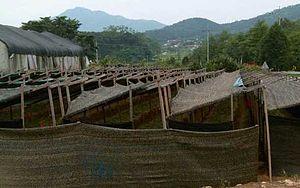
Culture du Ginseng en Corée Photo prise sur l'île de Kangwha, août 2004 (c) Etienne André, licence Wikipedia Le ginseng est une plante de sous-bois, qu'il est nécessaire de protéger de la lumière solaire directe, d'où ces auvents en tissu ou en paille de riz en saison chaude. L'ouverture est dirigée vers le nord (à droite de la photo). Après les plusieurs années de croissance d'une récolte, le champ doit impérativement rester en jachère et ne pourra porter à nouveau de ginseng que de nombreuses années après.
Le ginseng est une plante vivace qui appartient au genre Panax de la famille des Araliaceae. Environ dix espèces de ginseng sont cultivées à travers le monde, les espèces les plus connues sont Panax ginseng C.A. Meyer, originaire d'Asie du Nord-Est, et Panax quinquefolium. La racine du ginseng est réputée pour ses propriétés pharmaceutiques, mais est aussi utilisée comme aliment classique. Le nom générique « Panax » vient des mots grecs Pan, qui signifie « tout », et Akos qui veut dire « remède ». Panax désigne donc le remède universel. Le ginseng est une base essentielle de la pharmacopée asiatique et sa renommée est proverbiale en Asie.